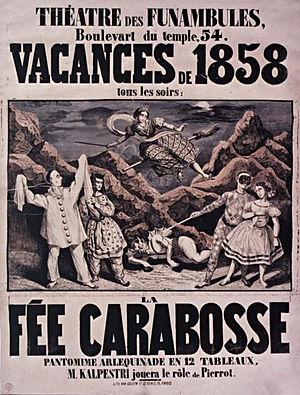
La fée Carabosse, ou simplement Carabosse, est une fée malfaisante, vieille et laide, et surtout bossue. De sa baguette jaillissent les mauvais dons.